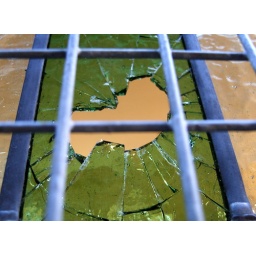
stained tainted smashed by scum glass window